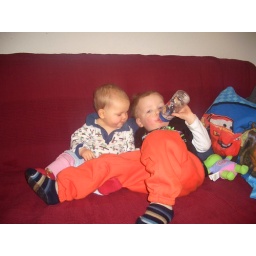
He got his bottle and went to curl himself around Tilda on the sofa to drink it.